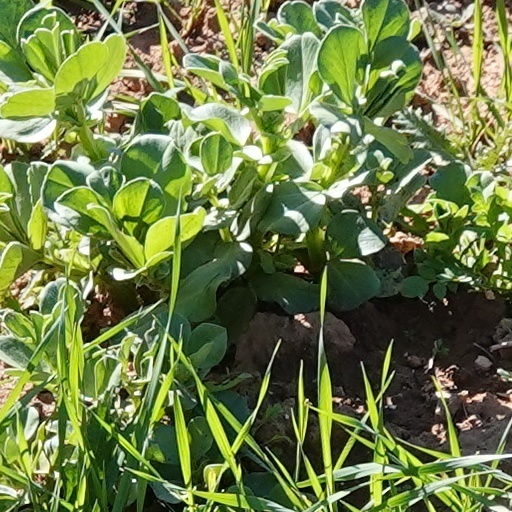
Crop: wheat